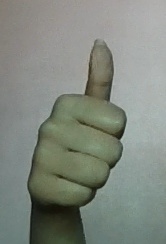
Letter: aleff